15th Alpini Regiment

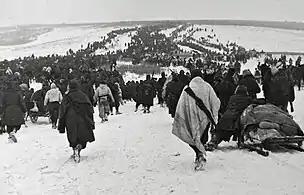
The Alpine Army Corps' retreat in Ukraine in January 1943

In July 1942 the three alpine division arrived in Eastern Ukraine, from where they marched eastwards towards the Don river. The Italian 8th Army covered the left flank of the German 6th Army, which spearheaded the German summer offensive of 1942 towards Stalingrad. On 12 December 1942, the Red Army commenced Operation Little Saturn, which, in its first stage, attacked and encircled the Italian II Army Corps and XXXV Army Corps, to the southeast of the Alpine Army Corps. On 4 January 1943, the "Cividale" battalion was given the task to retake Height 176 near Novaya Kalitva, which had fallen in Soviet hands. Over the following three days heavy fighting occurred, until the "Cividale" battalion took control of the important height and the Soviets ceased further attempts to take it. On 13 January 1943, the Red Army launched the second stage of Operation Little Saturn with the Voronezh Front encircling and destroying the Hungarian Second Army to the northwest of the Alpine Army Corps.